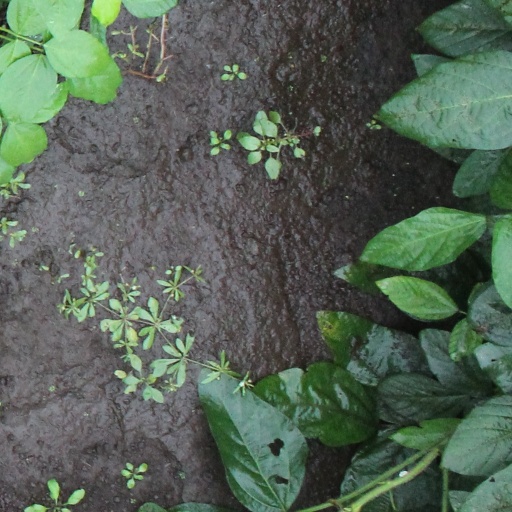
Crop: soybean